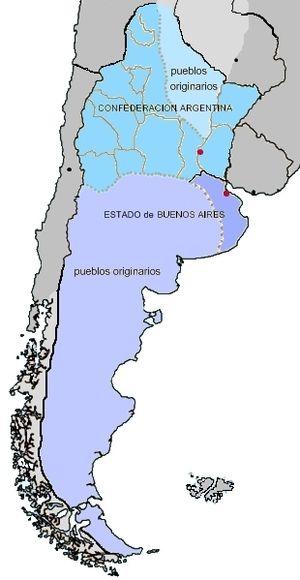
L’État de Buenos Aires naquit de la révolution du 11 septembre 1852, déclenchée en réaction à la mise en place de la Confédération argentine, dans laquelle s’étaient unies les autres provinces de l'Argentine, et de la subséquente sécession de fait de la province de Buenos Aires d’avec le reste du pays. Le nouvel État, qui se constitua comme le continuateur de la province de Buenos Aires, exista ensuite de manière semi-indépendante de 1852 à 1861, à la suite du refus de la Confédération argentine de le reconnaître comme tel. Le conflit entre ces deux États de facto distincts aboutit vers 1860 à deux confrontations armées, dont la seconde, la bataille de Pavón, se soldant par la victoire de l’État de Buenos Aires, permit à celui-ci de se réintégrer dans la Confédération tout en y gardant une position prédominante, politiquement aussi bien qu’intellectuellement et économiquement.